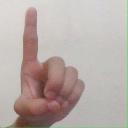
अक्षर: ड